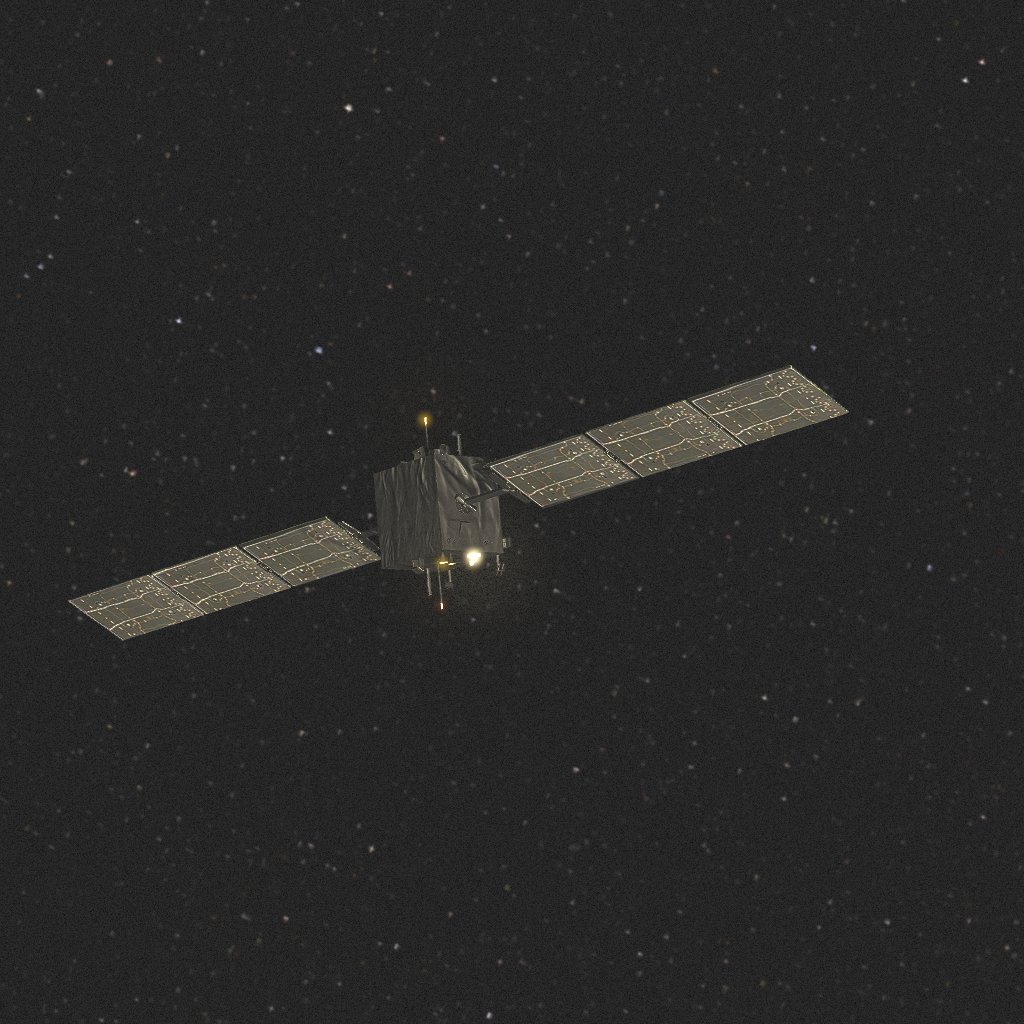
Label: smart_1